Kristen Parker

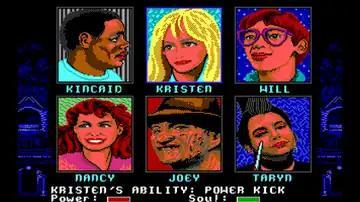
Kristen and the rest of the "Dream Warriors" as seen in the Commodore 64/DOS game.

Kristen Parker is a playable character in the Commodore 64 and MS-DOS game "A Nightmare on Elm Street", not to be confused with the unrelated NES game by the same name. Independently of each other, both games are based upon the "Dream Warriors" film and concept. In the C64 game, Kristen character's unique ability is the 'power kick'. Patricia Arquette as Kristen appears as the "main character" in the music video for Dokken's song "Dream Warriors" (1987), in which a haunted Kristen must summon the band in order to enlist their help in fighting Freddy Krueger. Clips of Tuesday Knight as Kristen from "The Dream Master" was also shown in the music video for Vinnie Vincent Invasion's "Love Kills" (1988) from "All Systems Go", which is also in the soundtrack for the film.